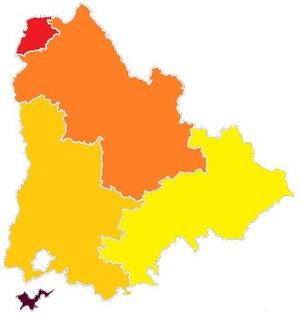
Le Dauphiné est une entité historique et culturelle, jadis nommée Viennois parce que Vienne fut par le passé la capitale de toute cette ancienne province Viennoise située dans le quart sud-est de la France actuelle. Le Dauphiné de Viennois fut un État, sous l’autorité des comtes d’Albon, qui prirent le titre de dauphins. Cette entité apparaît dans l'ancienne Provence, et était une subdivision du Saint-Empire romain germanique, de ses origines admises au XIᵉ siècle, jusqu'à son rattachement en 1349 au royaume de France. En 1343 le roi de France Philippe VI de Valois avait décidé, lors de son séjour à Sainte-Colombe, et acté par lettres patentes datée d’août de la même année, que désormais lui et ses successeurs à qui appartiendra le Dauphiné seront appelé Dauphin de Viennois. La province continue à l'époque de s'étendre et acquiert sa forme définitive au XVᵉ siècle.